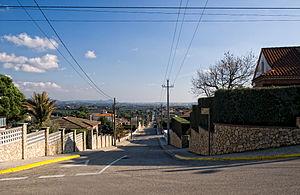
Fogars de la Selva est une commune catalane d'Espagne, située dans la province de Barcelone.